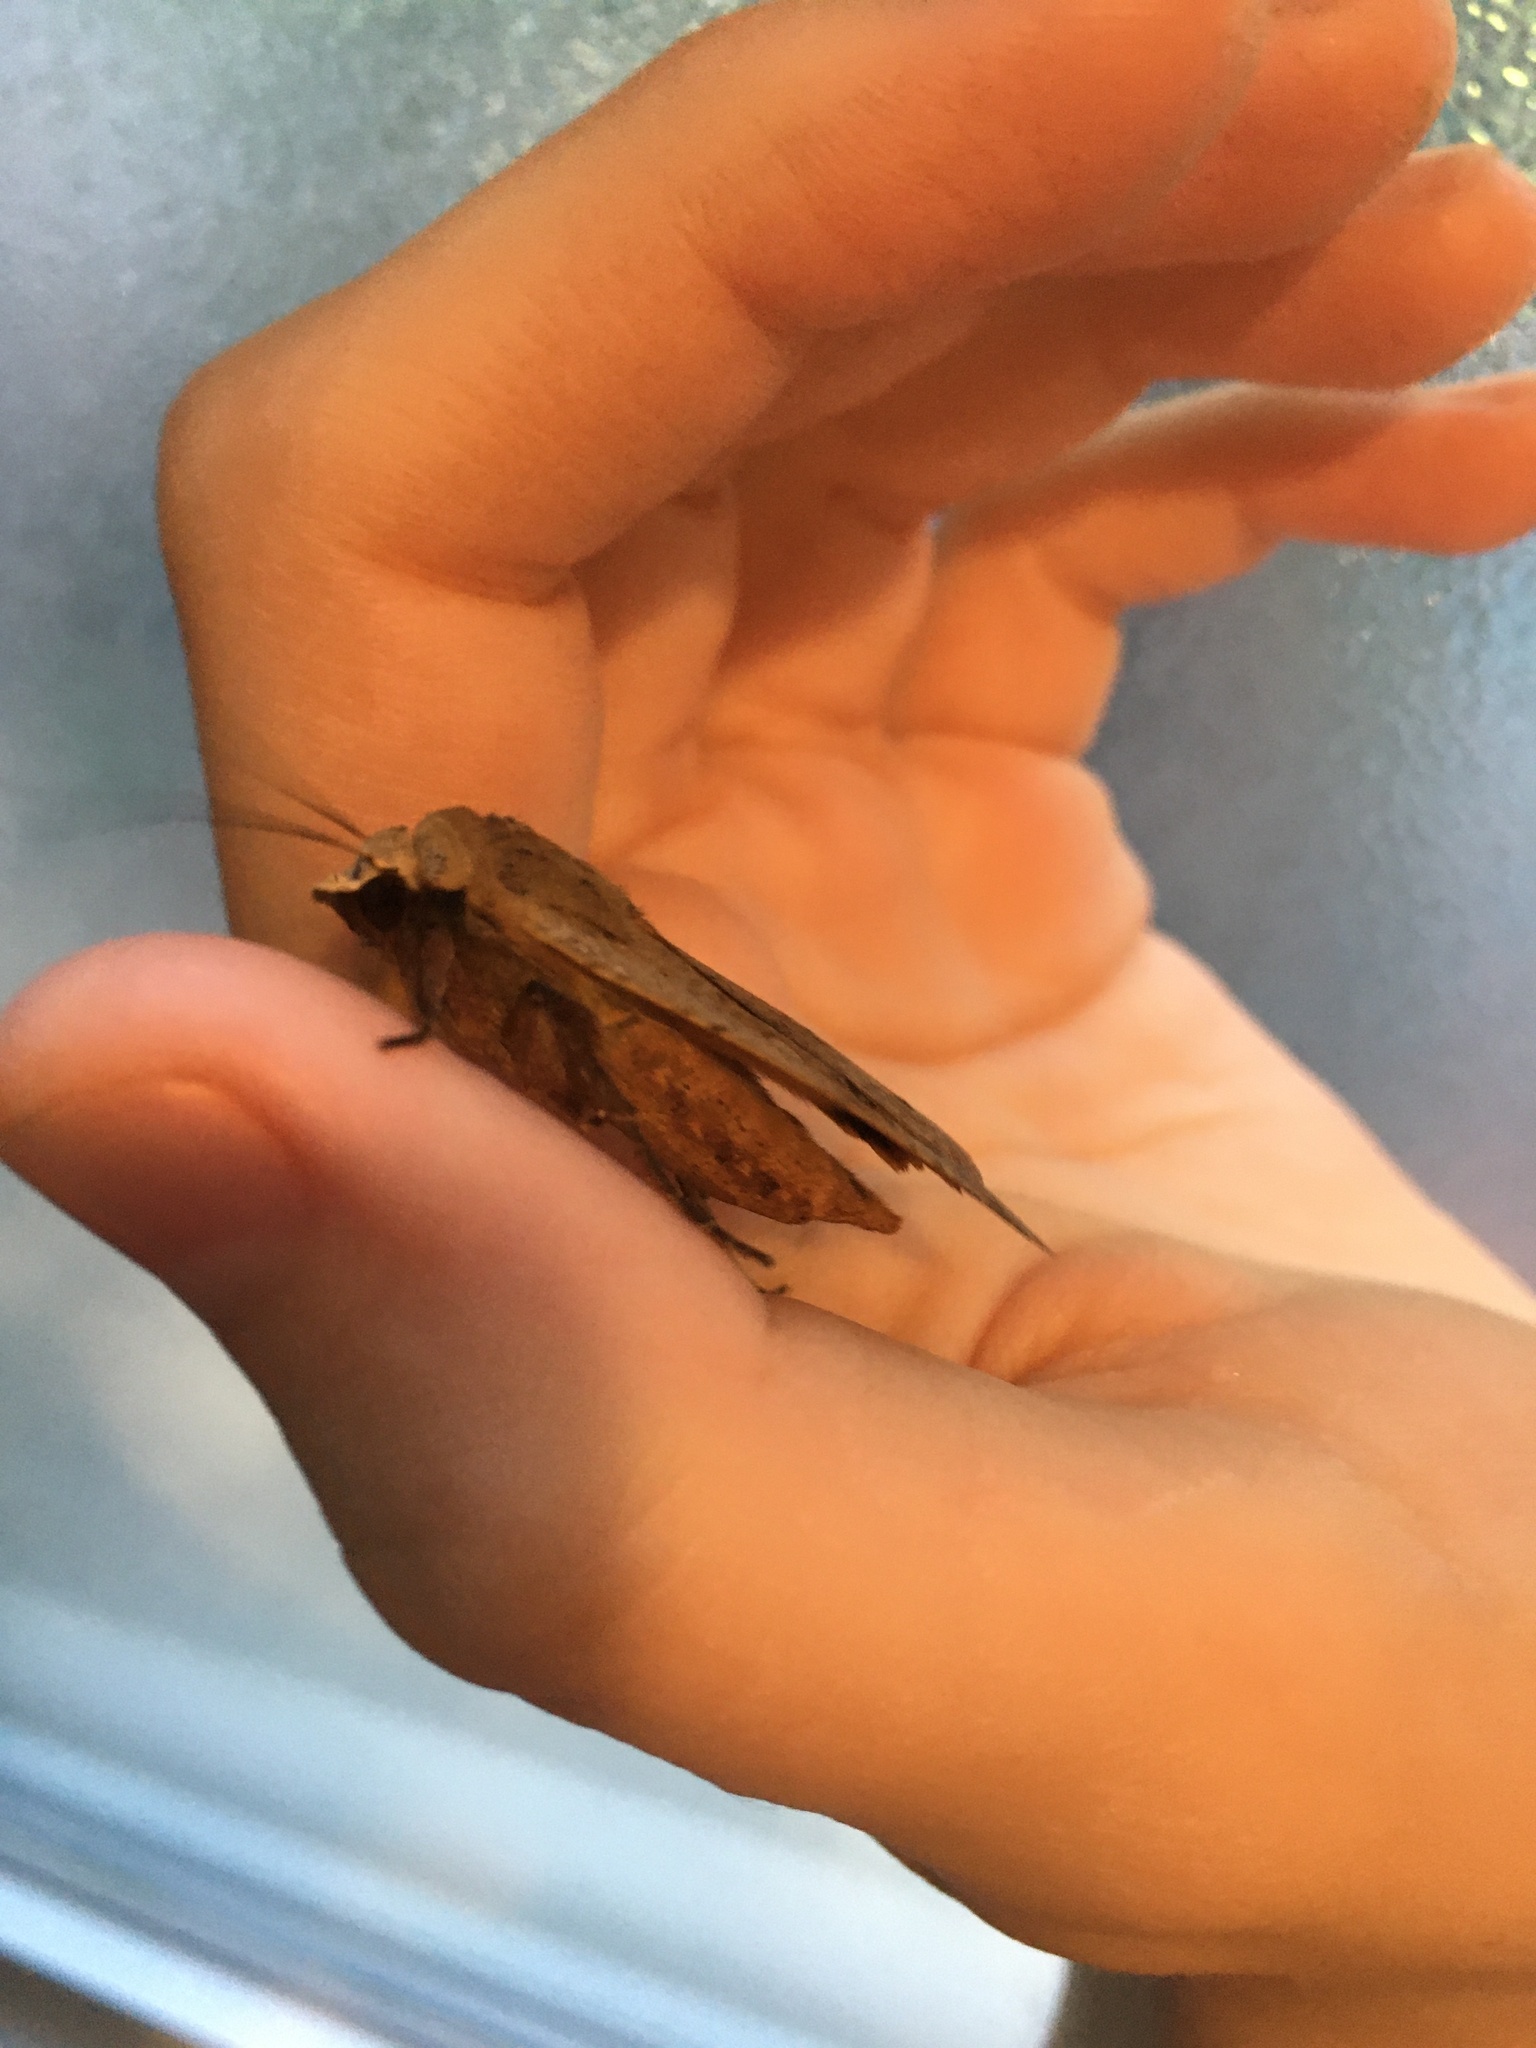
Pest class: cutworms